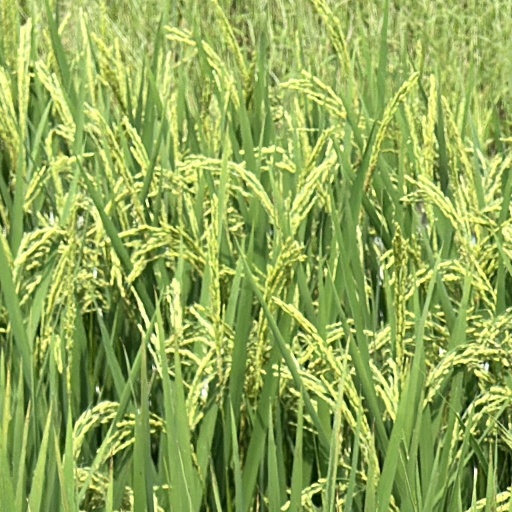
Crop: rice